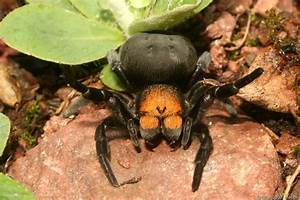
Label: spider